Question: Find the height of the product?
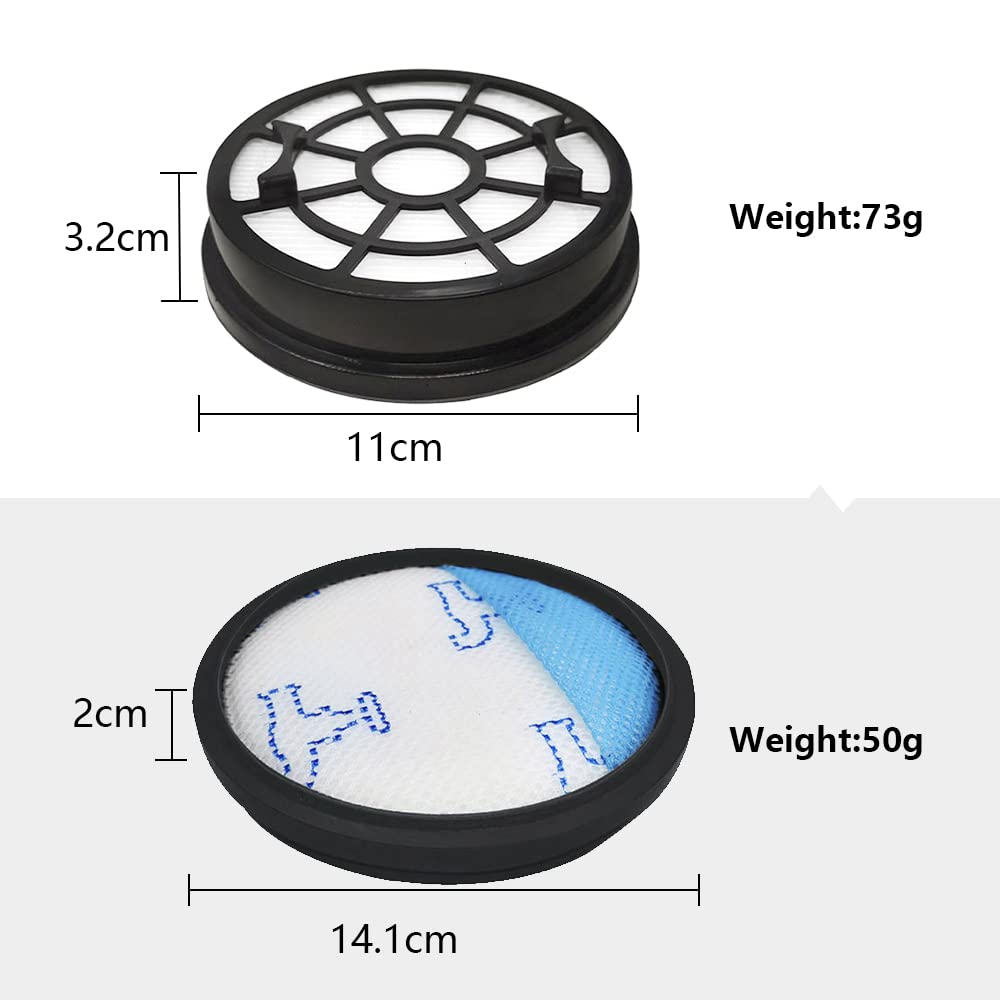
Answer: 3.2 centimetre